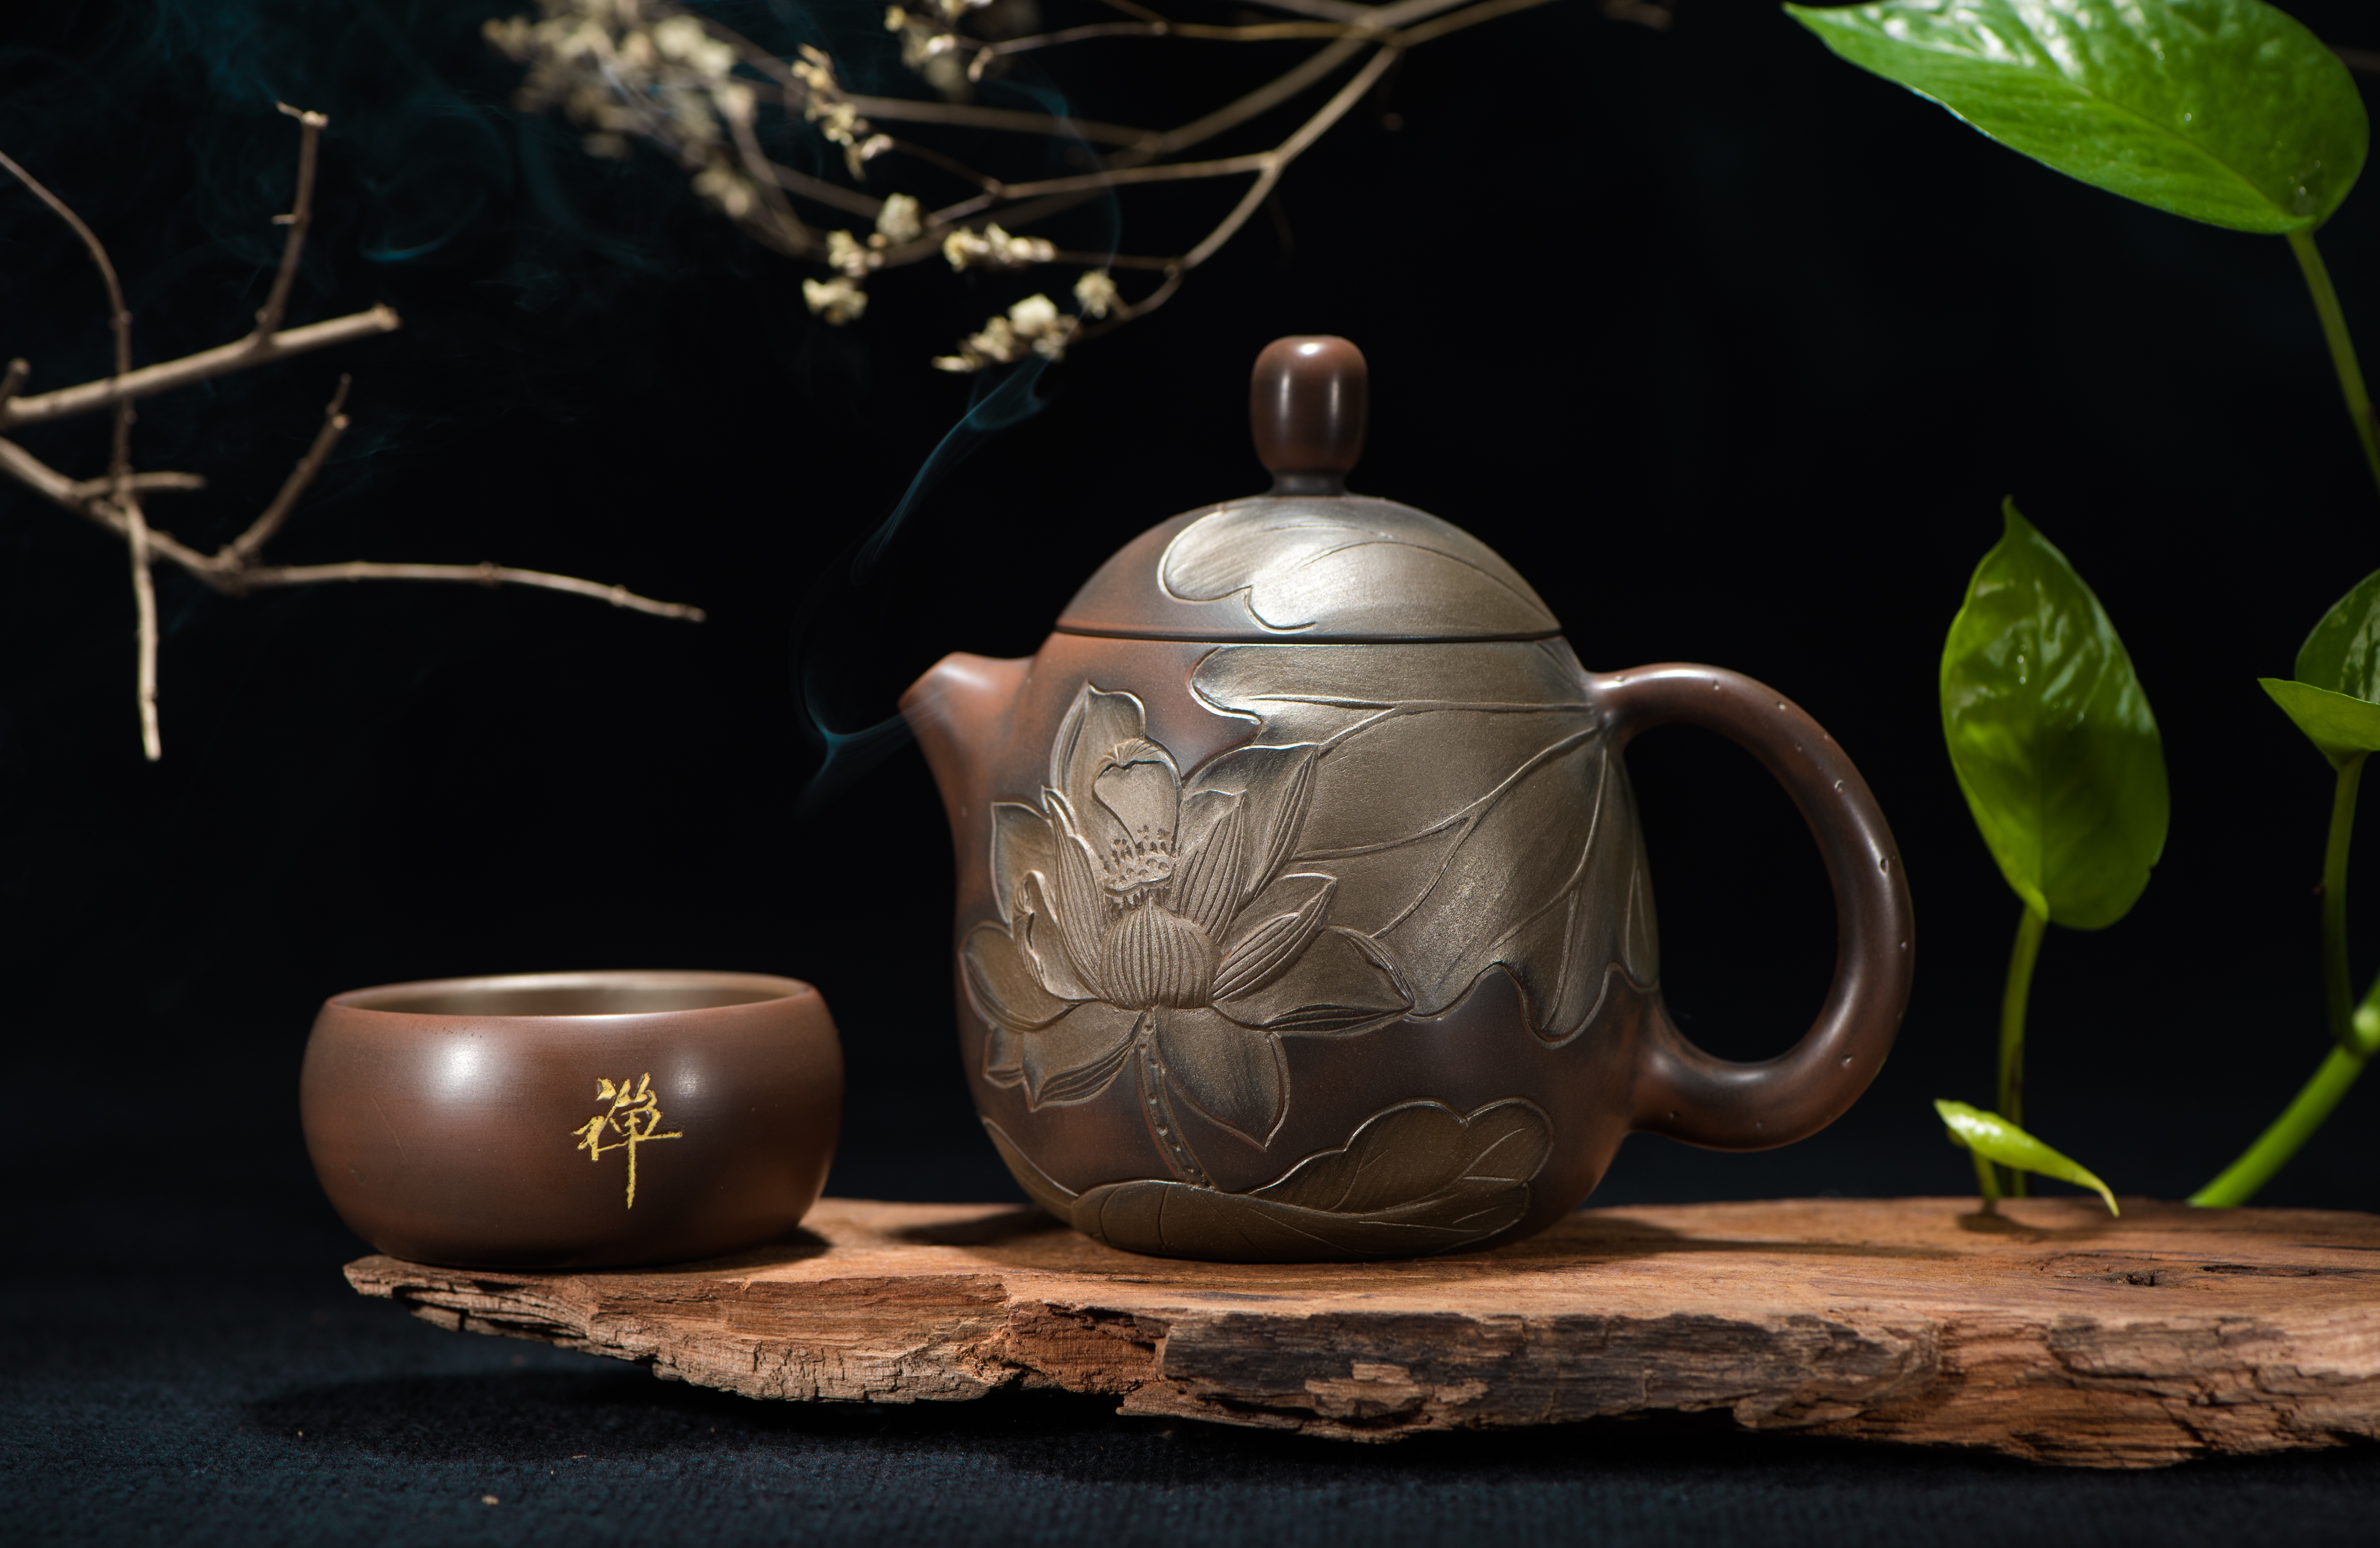
teapot, ceramic, lighting, still life, painting, tea set, art, tea ceremony, still life photography